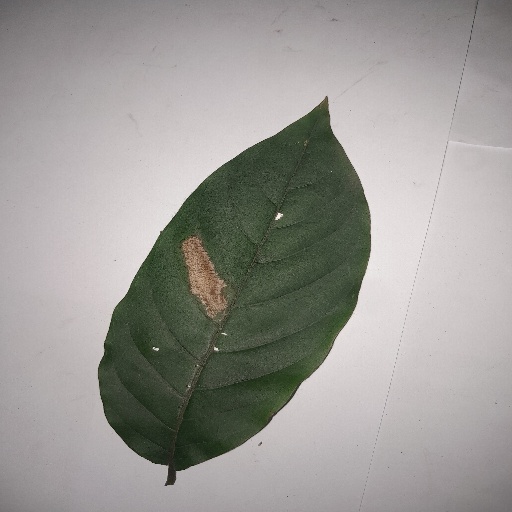
Species: HariTaki
Leaf condition: Bacterial Spot